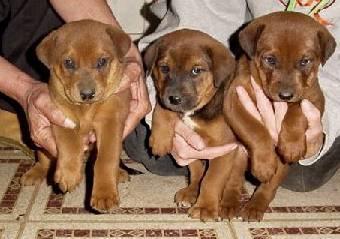
dog